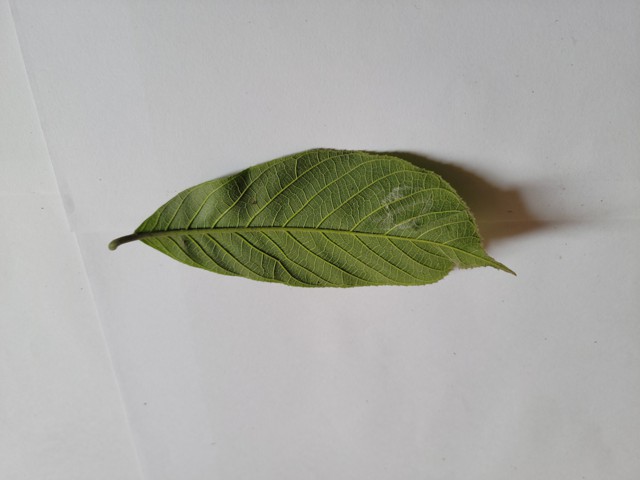
Plant: chapalish